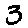
Label: 3